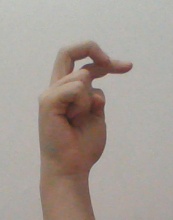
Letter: zay